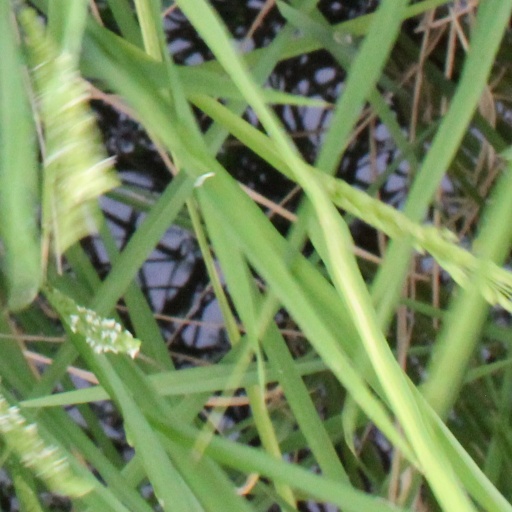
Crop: rice